U.S. Naval Base Subic Bay

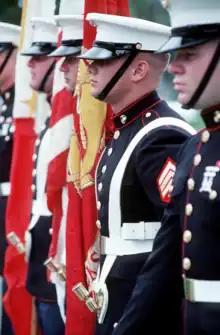
A Marine color guard stands at attention during the deactivation ceremony for Naval station, Subic Bay. Following the ceremony, control of the base will be assumed by the Subic Bay Metropolitan Authority.

On 15 June 1991, the second largest volcanic eruption of the 20th century occurred when Mount Pinatubo, just 20 miles (32 km) from Subic Bay, exploded with a force eight times greater than the Mount St. Helens eruption. The sun was nearly completely hidden as volcanic ash blotted it out. Volcanic earthquakes and heavy rain, lightning and thunder from Typhoon "Yunya" passing over northern Luzon resulted in a 36-hour period of complete chaos.